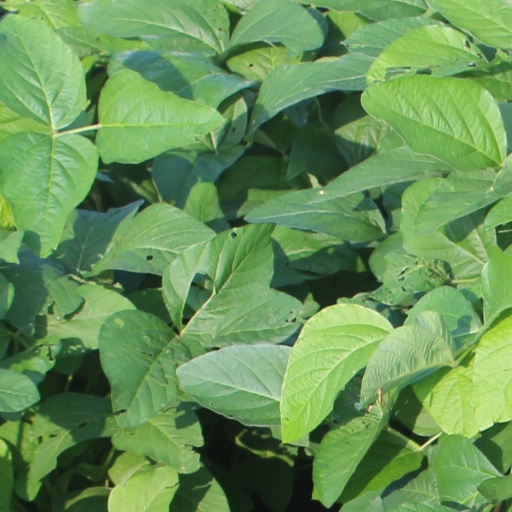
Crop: soybean